Parish of Yandenberry

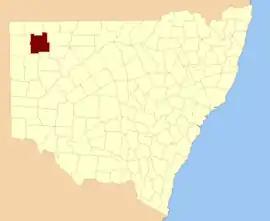
Yantara County

The geography of the parish is mostly the flat, arid landscape of the Channel Country. The parish has a Köppen climate classification of BWh (hot desert).